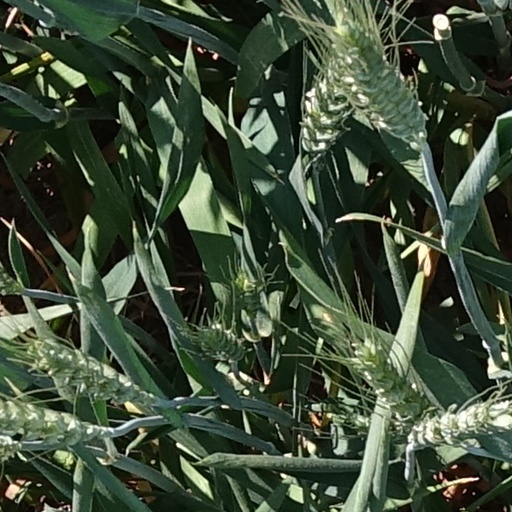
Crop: wheat